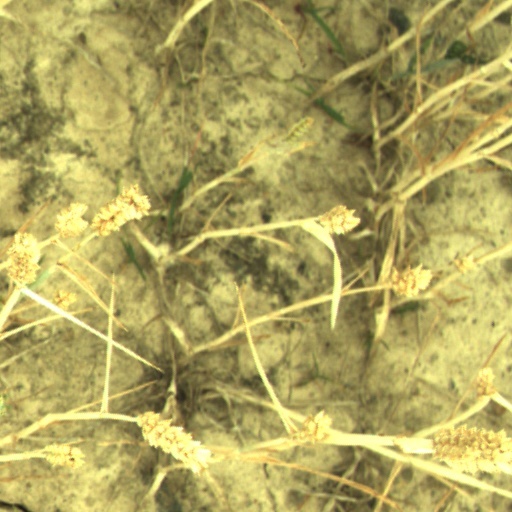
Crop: wheat